My Three Angels (play)

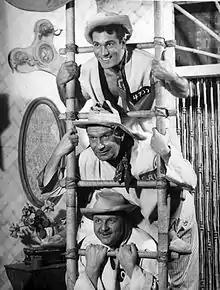
Carl Betz (Alfred), Royal Beal and Walter Slezak (Joseph) in a scene from the 1954 version of the play

The 1955 movie "We're No Angels" was based upon "My Three Angels". The original play is fairly similar to the film, but the main difference is that in the play the three prisoners are not escapees; they are working on the warden's house with repairs.